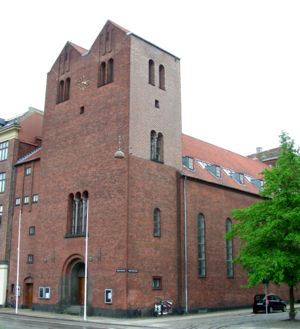
Vilhelm Hvalsøe / Værker og udstillinger
Absalons Kirke
Frederik Vilhelm Hvalsøe var en dansk arkitekt.